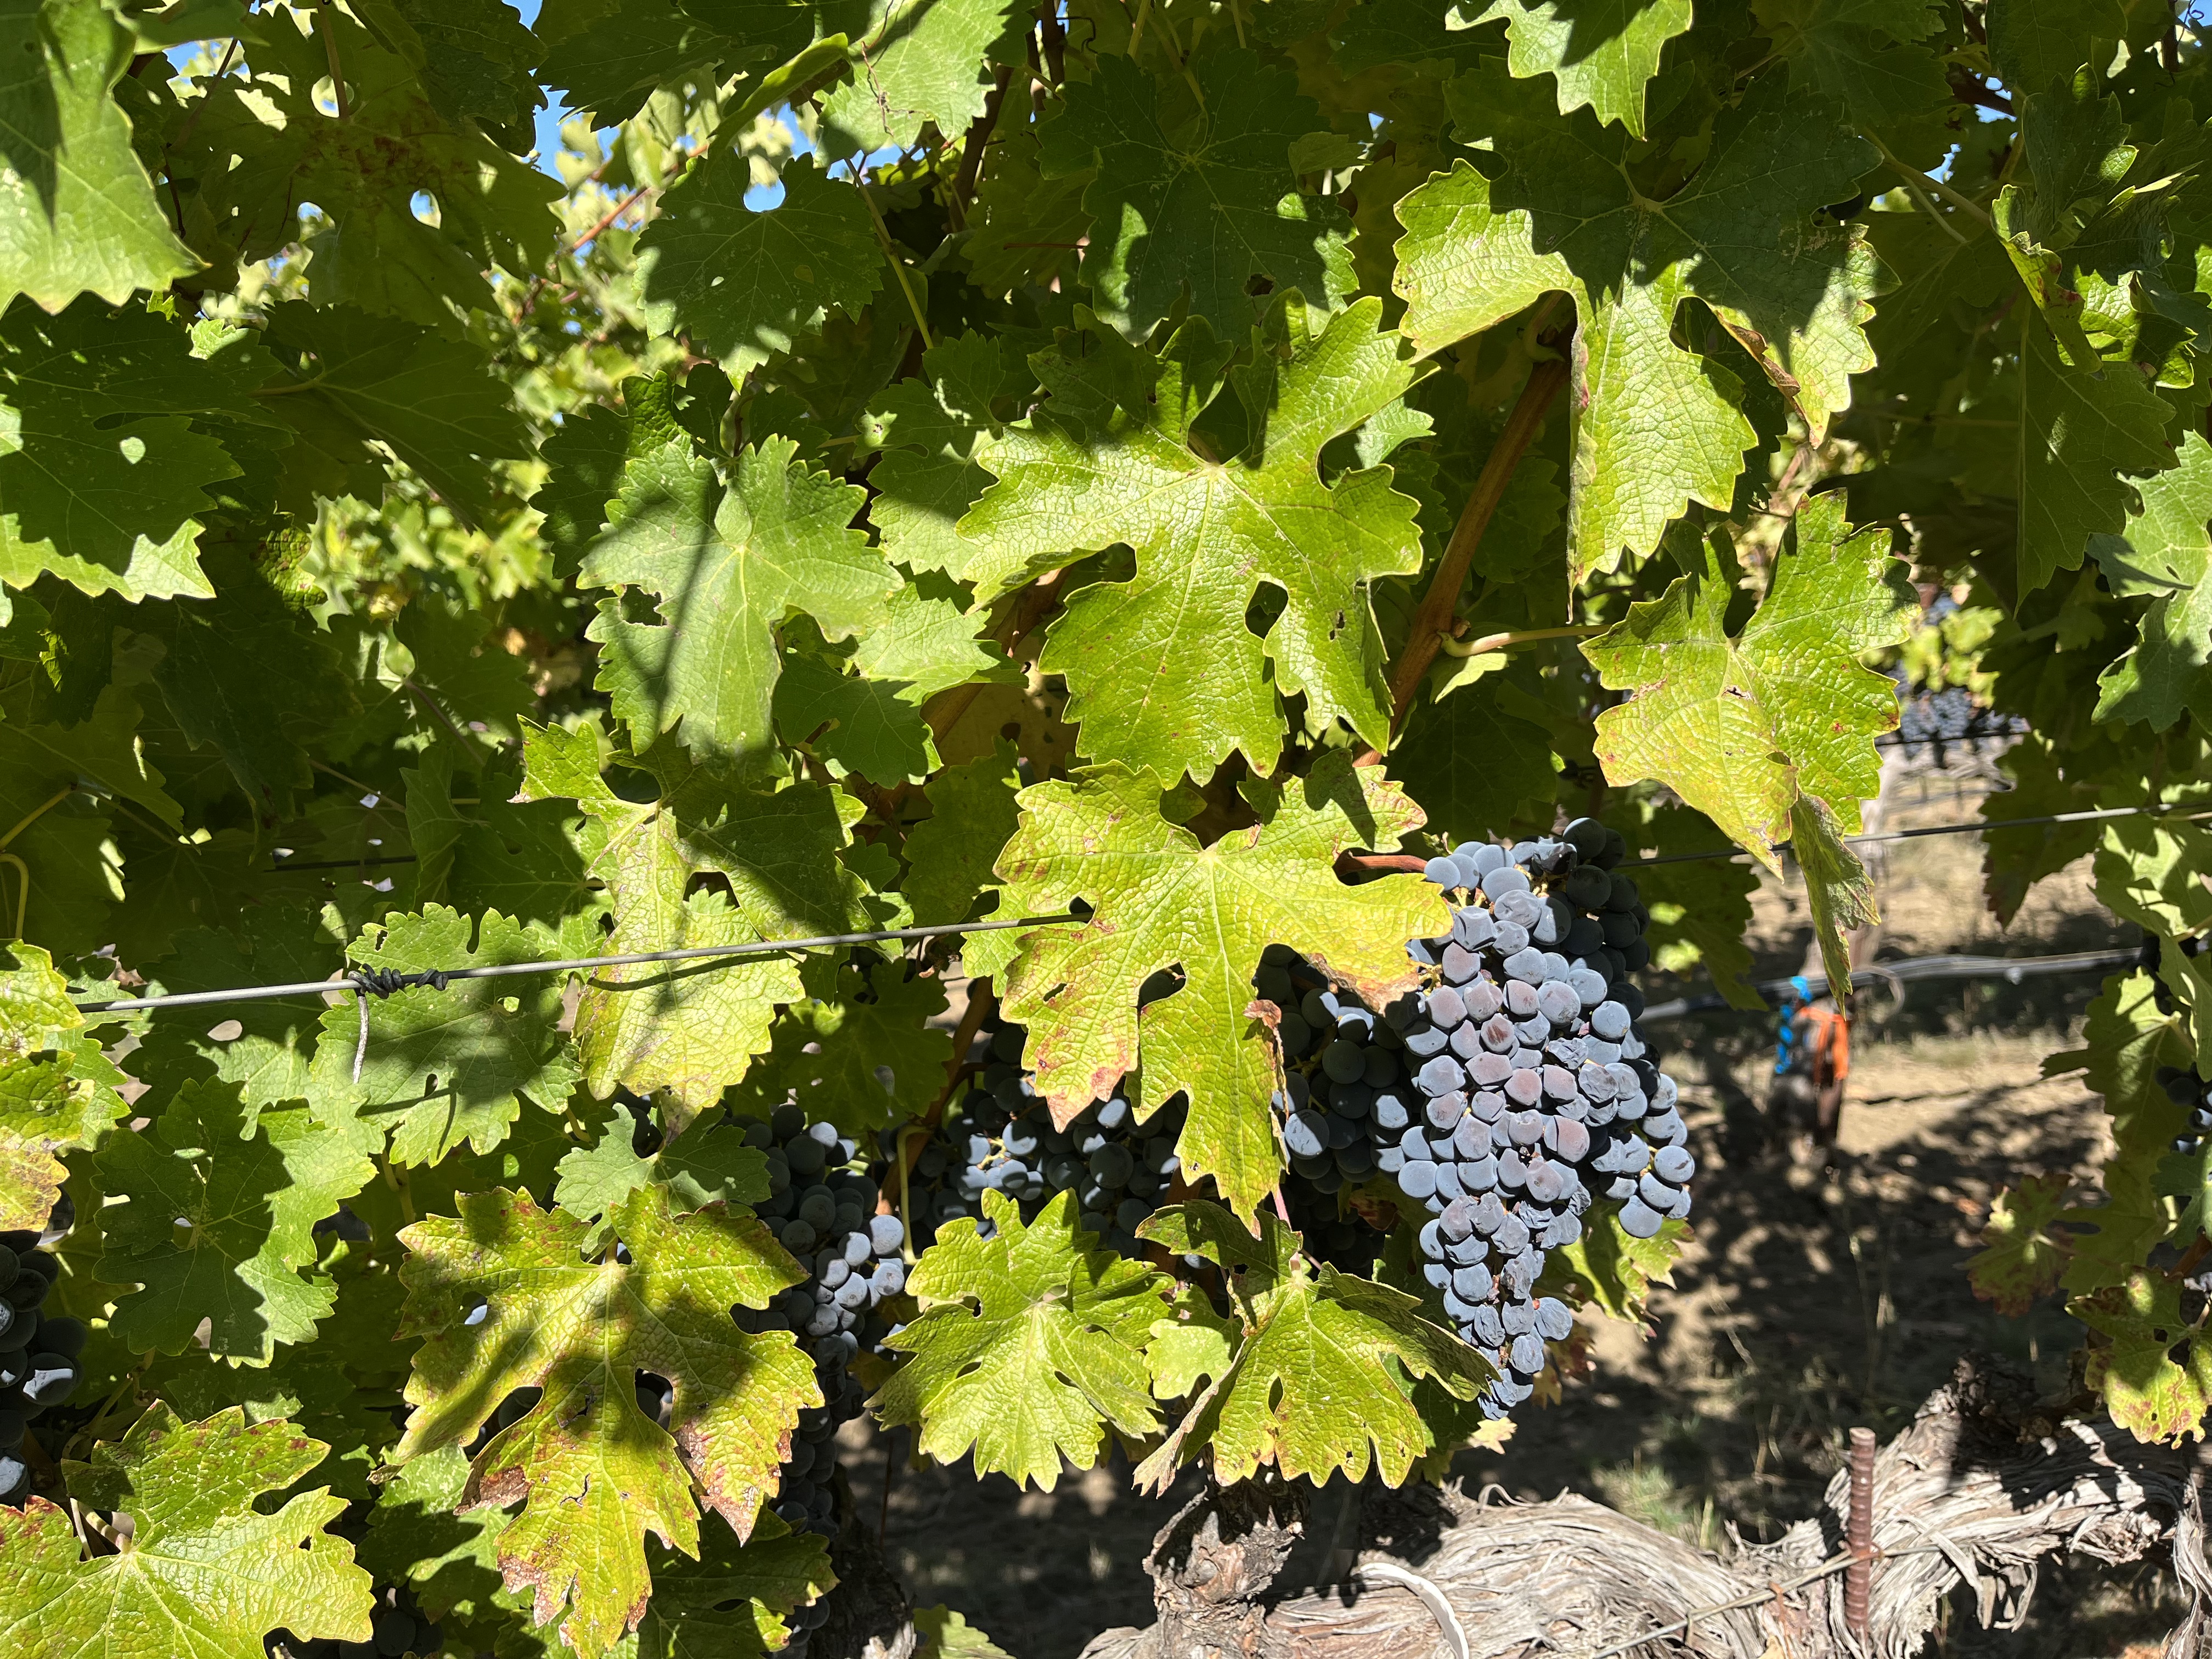
Label: Red Blotch